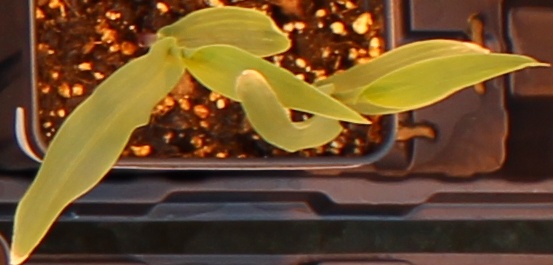
Label: Corn